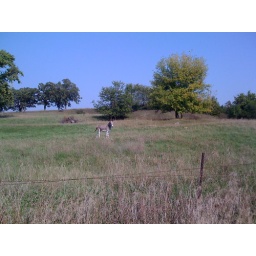
Found him in a field along a road near the kettle moraine trails